Doris Stocker

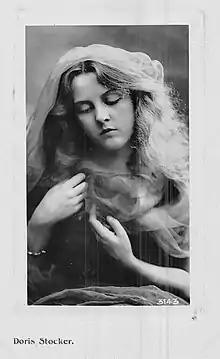
Doris Stocker in 1906

Doris Mary Stocker (Lady Segrave) (1886 – 16 December 1968) was a British actress and singer, especially in Edwardian musical comedy.